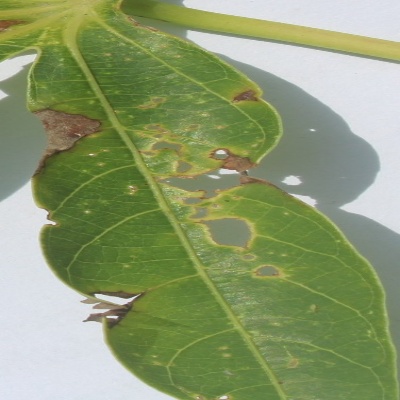
Crop: Cassava
Condition: bacterial blight